Oro (wrestler)

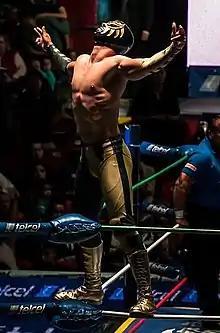
Hernández' nephew who works as Oro Jr. in honor of his uncle.

On October 26, 1993, Oro teamed up with La Fiera and Brazo de Plata to face the team of Kahoz, Dr. Wagner, Jr., and Jaque Mate at Arena Coliseo in Mexico City. Before the match, while going over the plans for the match Oro said he wanted to take a "Kobashi bump" during the match, a reference to a head first backdrop driver which Kenta Kobashi took in a match in All Japan Pro Wrestling. That particular bump had a dramatic effect, as it looked like Kobashi had broken his neck and Oro wanted to use the shock effect to help build the drama for their match. During the match, Kahoz clotheslined Oro, who spun and landed on his head as he had planned. His opponent tried to pick him up, but soon thereafter he collapsed and his pulse became weak. Oro was put on a stretcher at the start of the second fall while his brother screamed, "Don't fall asleep!", warning him to remain alert so that he would not lose consciousness. Oro died before being placed in a waiting ambulance. He was two months short of his 22nd birthday at the time of his death. Oro's family requested that an autopsy not be performed; however, it was believed that he died of a brain aneurysm. The following day the news of Oro's death headlined every Lucha Libre publication in Mexico and even the rival promotion Asistencia Asesoría y Administración paid a tribute to Oro during their show, something they had rarely done for a worker of their rival promotion. In 1994 and 1995, close to the date of Oro's death, EMLL held a "Copa de Oro" tournament, a tag team tournament where the winners were presented a trophy by Oro II. The 1994 tournament winners were Apolo Dantés and El Dandy and the 1995 tournament was won by Chicago Express and Pierroth, Jr.